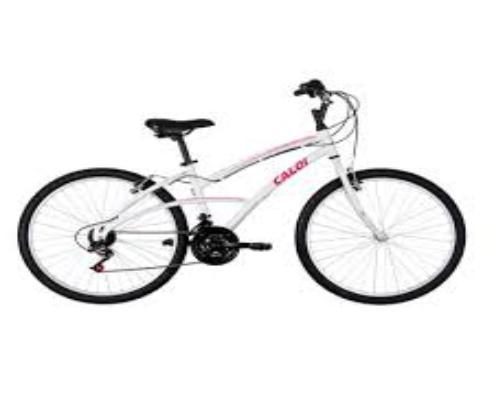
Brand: Caloi
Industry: Transportation